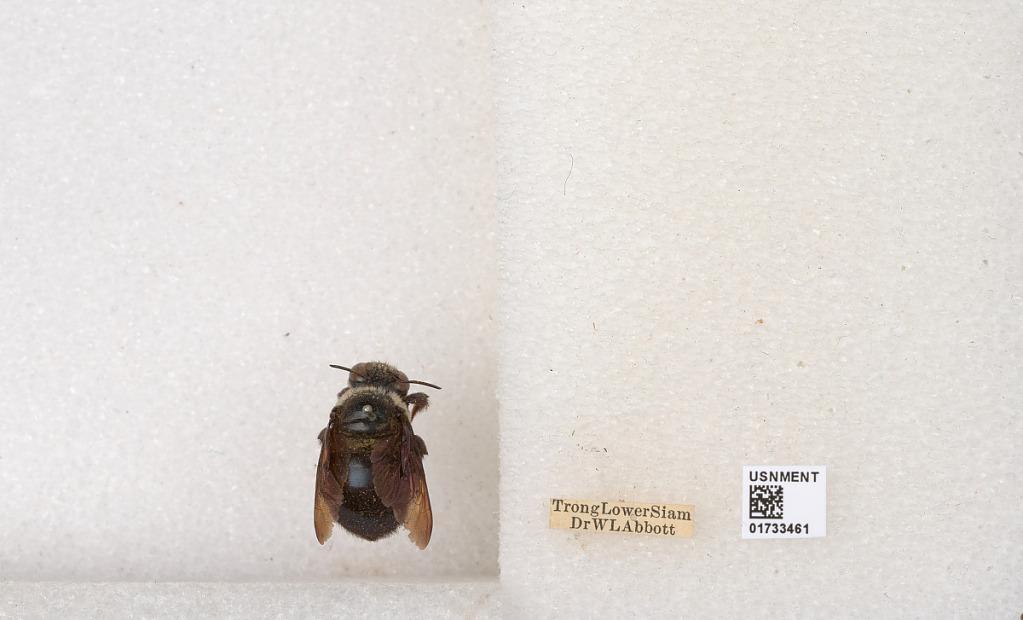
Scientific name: Xylocopa (Zonohirsuta) dejeanii dejeanii (Lepeletier)
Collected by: W. Abbott
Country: Thailand
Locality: Trong
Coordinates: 7.12651, 99.6994